Kimball McCullocoupe

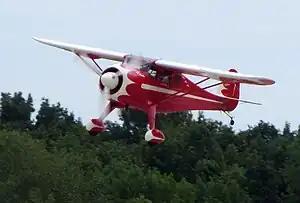
McCulloCoupe landing

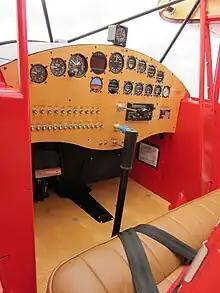
McCullocoupe instrument panel

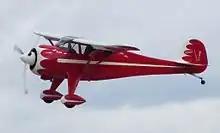
Kimball McCullocoupe

The Kimball McCullocoupe is a homebuilt aircraft built around the design of the Clipwing 110 Special Monocoupe.